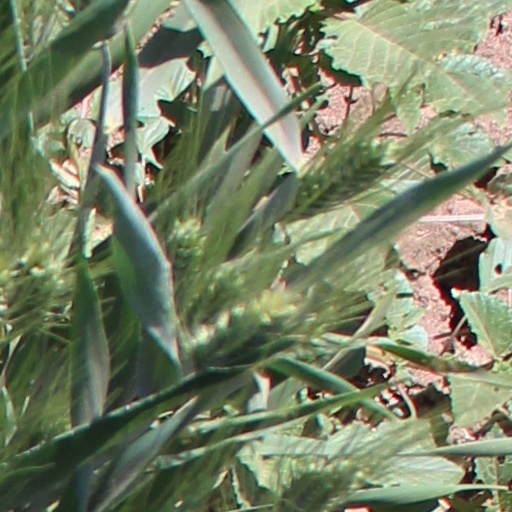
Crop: wheat